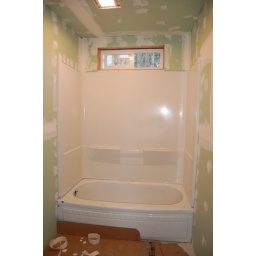
bathroom tub surround is in